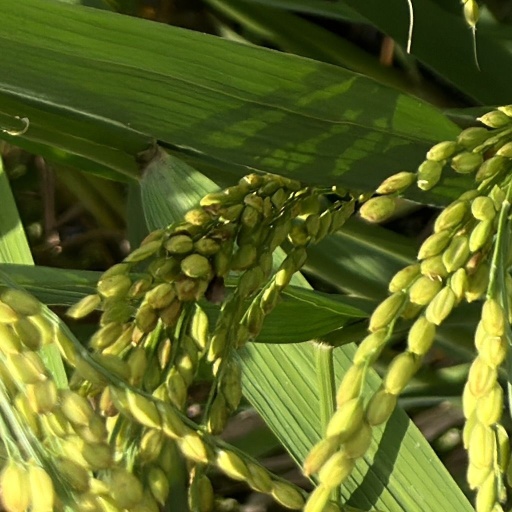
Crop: rice